Answer in natural language. Which object is closer to the camera taking this photo, blue framed coastal marine wall decor (highlighted by a red box) or framed landscape painting with airship (highlighted by a blue box)? Choose between the following options: blue framed coastal marine wall decor (highlighted by a red box) or framed landscape painting with airship (highlighted by a blue box)
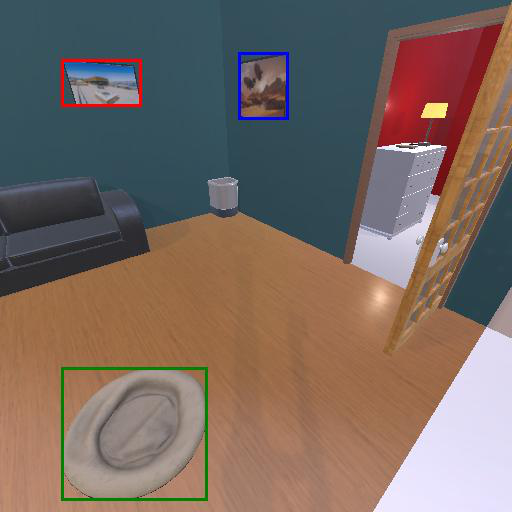
<answer>framed landscape painting with airship (highlighted by a blue box)</answer>